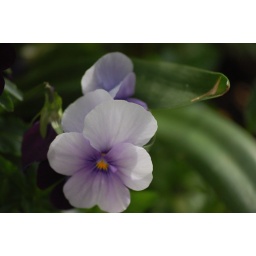
We've purple and yellow pansies planted in a pot, this is the only white one.